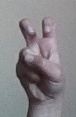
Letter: toot